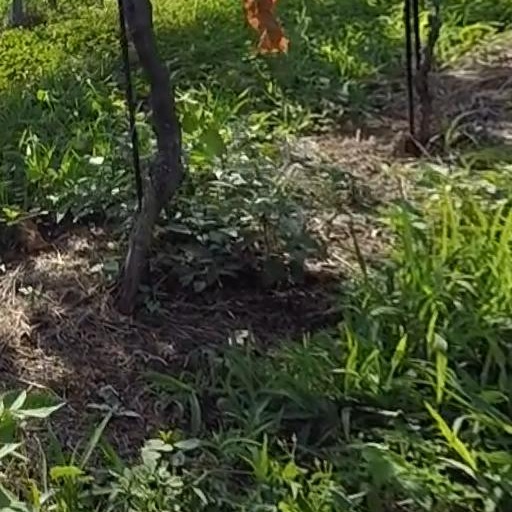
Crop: grape